Julena Steinheider Duncombe

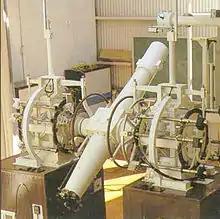
The 6-inch transit circle at the USNO. Although it had been built much earlier in 1898, Duncombe become the first woman to use it.

Julena Steinheider Duncombe (1911–2003) was an American mathematician and astronomer. She was known for her work as a teacher at the Heart Mountain Relocation Center and as an astronomer at the United States Naval Observatory, where she made pioneering observations with the 6-inch transit circle, introduced the use of punched cards in cataloging stars and constructing tables of positions of celestial bodies, and led the production of eclipse predictions for almanacs.